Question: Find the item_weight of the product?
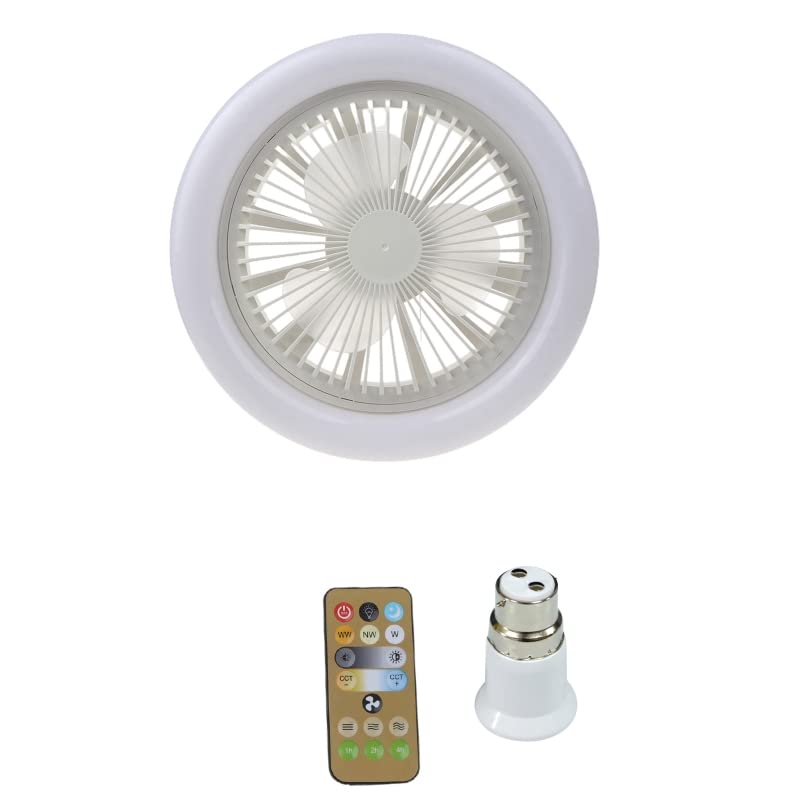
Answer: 25.0 gram